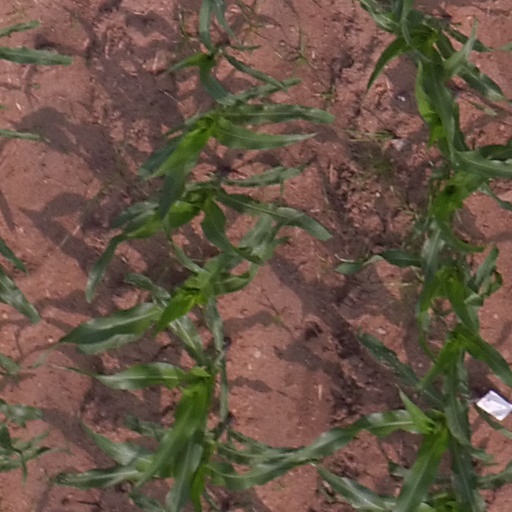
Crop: maize; corn